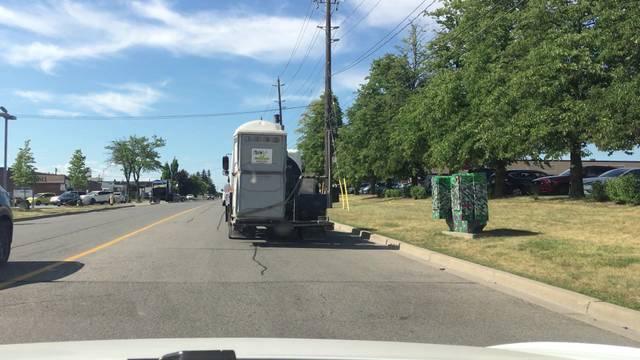
Region: Canada
Coordinates: 43.747, -79.288